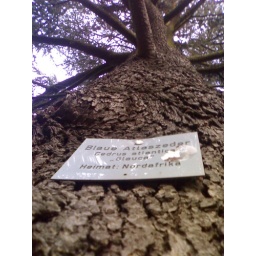
I saw a tree by the city street where buildings blocked the sun..